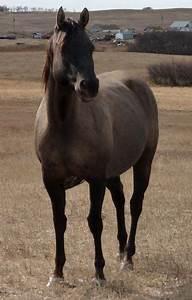
horse